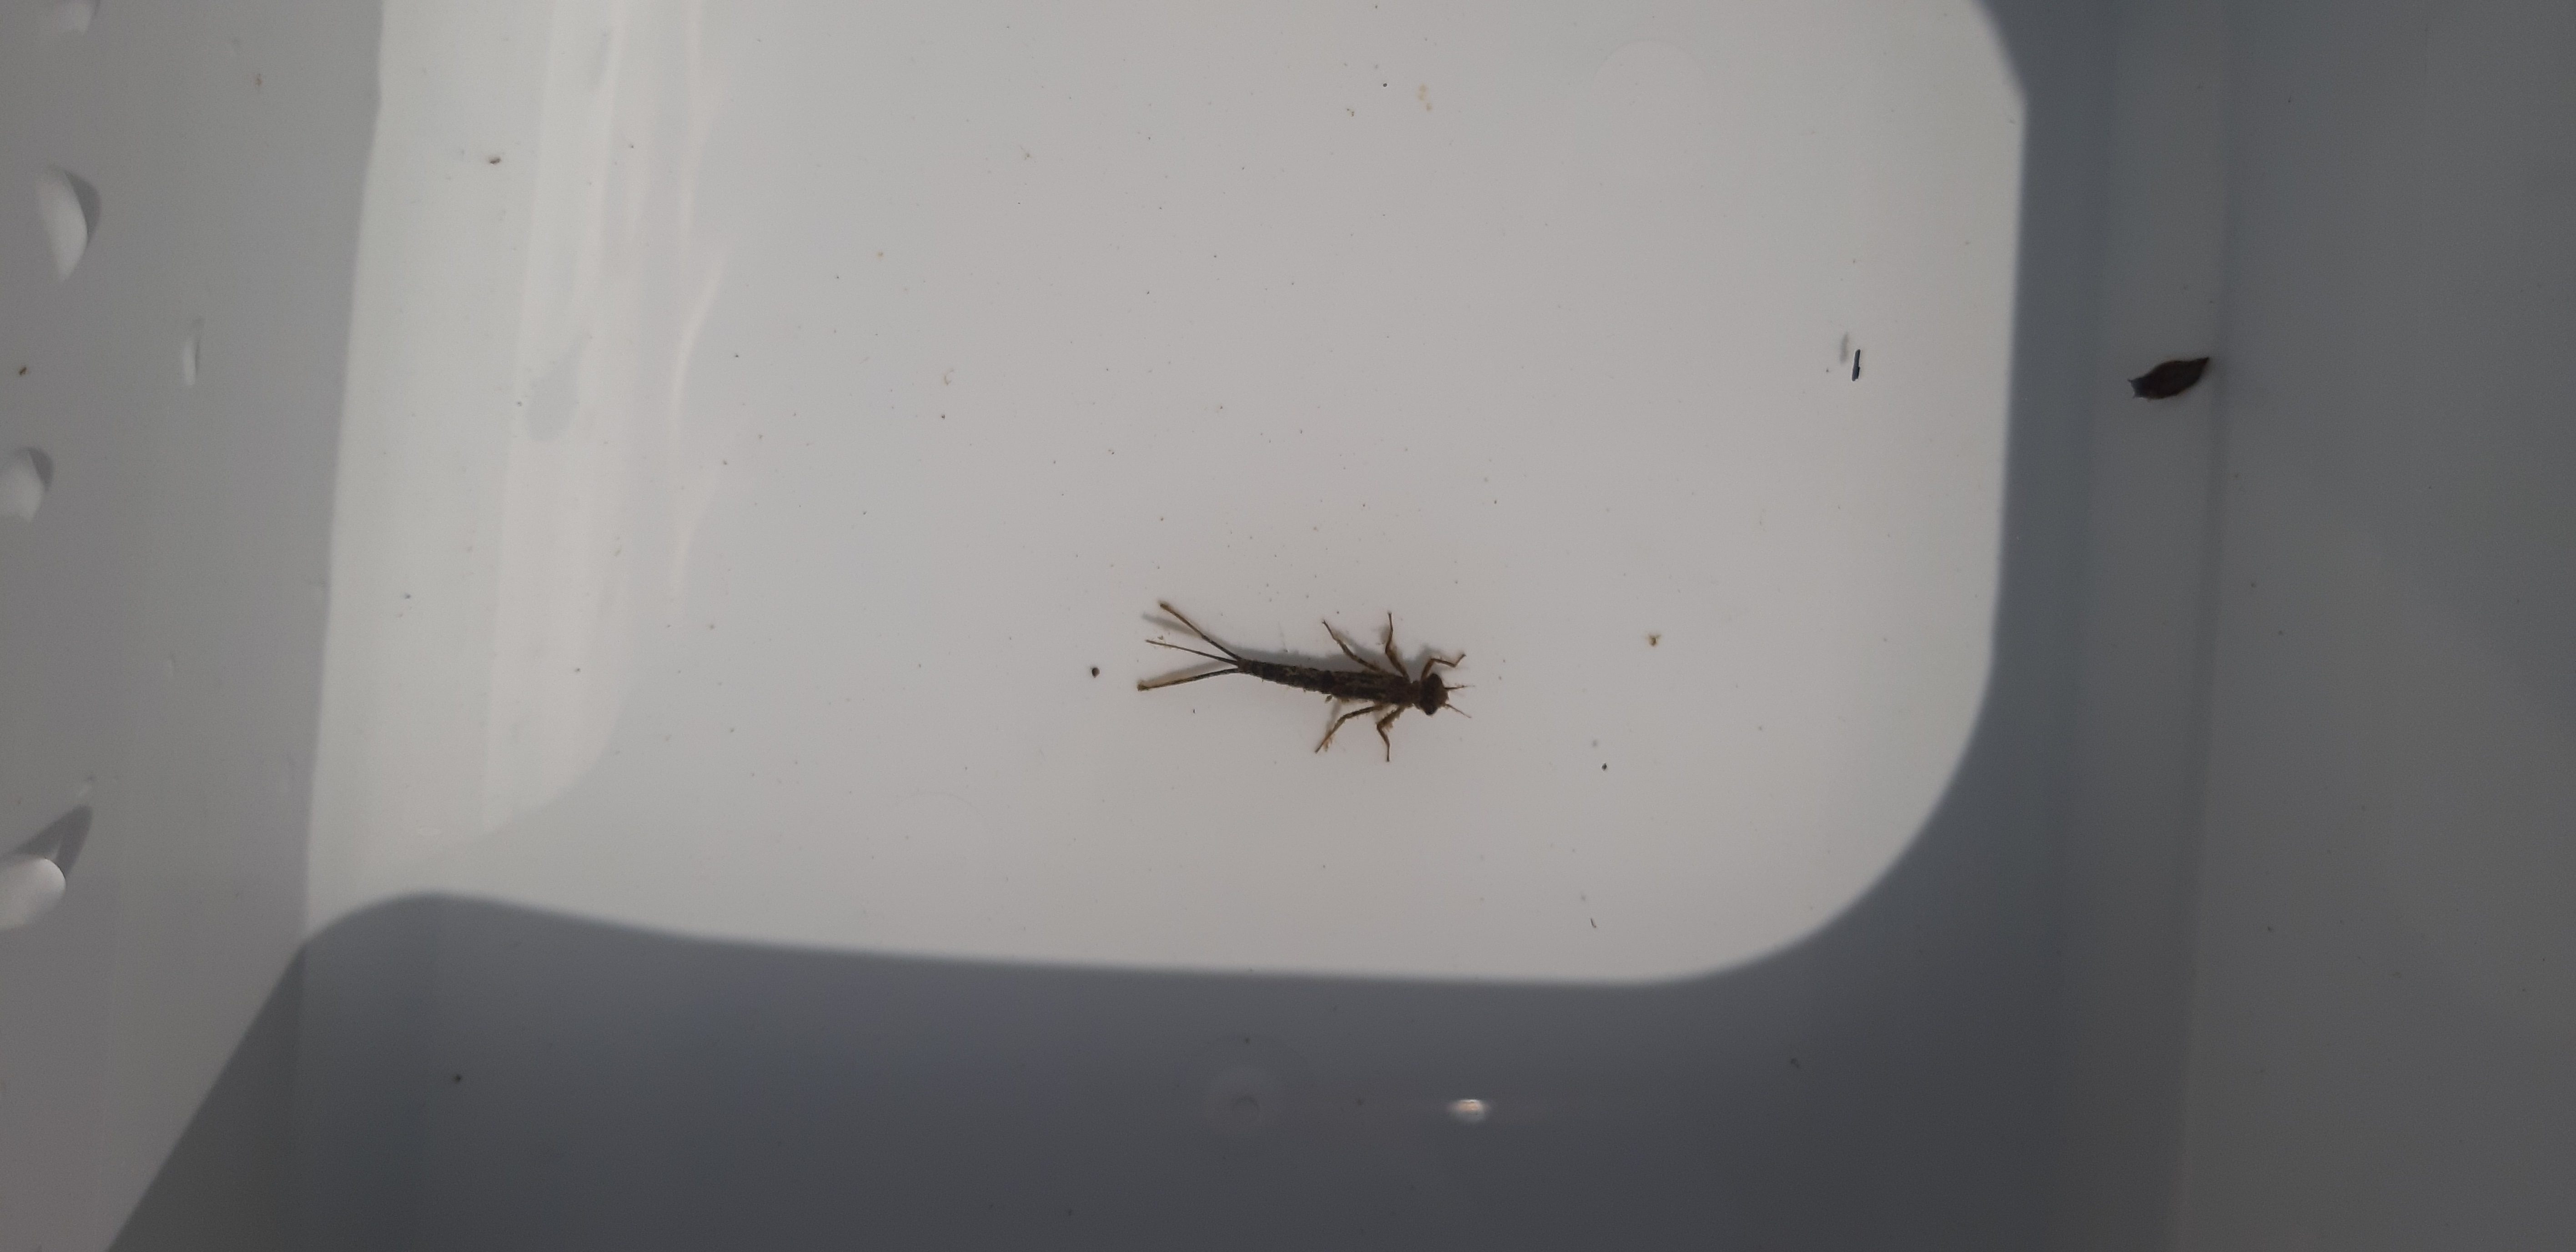
Macroinvertebrate group: damselflies